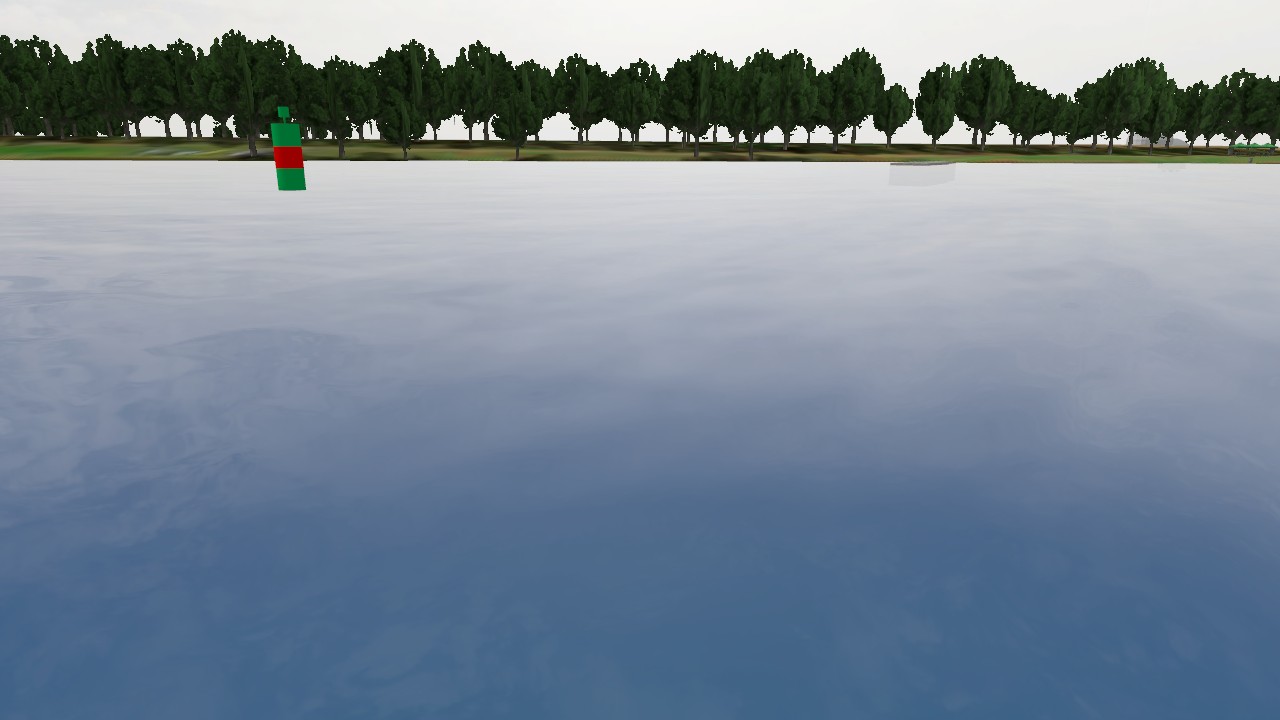
Label: preferred_stbd_mark
Descriptions: buoy showing green-red-green horizontal stripes ||| green cylinder top mark ||| two green bands with a red mid band ||| green on top and bottom, red in the middle